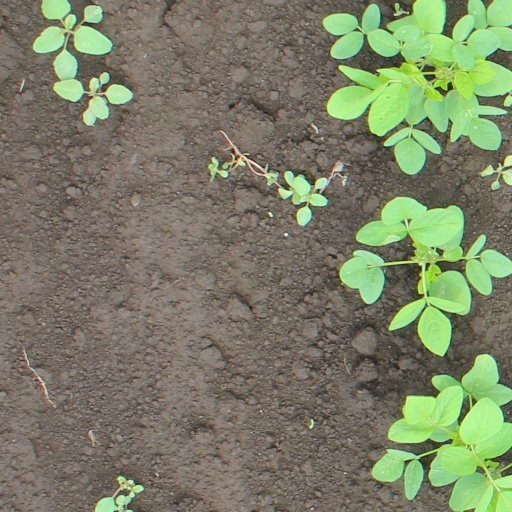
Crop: soybean